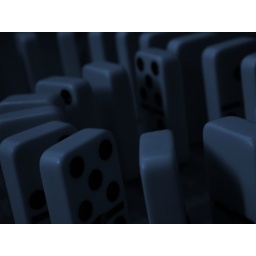
Travis - flowers in the window